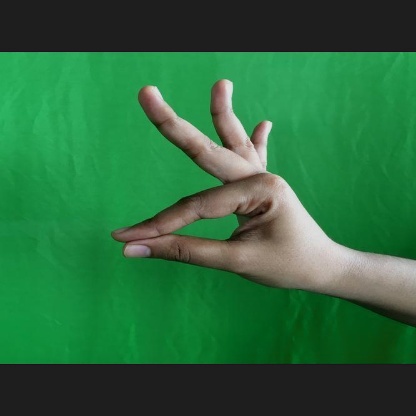
Mudra: Hamsasyam